Fan clutch

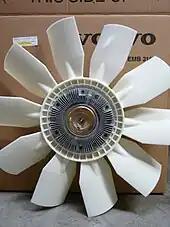
Engine fan with viscous drive

A fan clutch is a thermostatic engine cooling fan that can freewheel at low temperatures when cooling is not needed, allowing the engine to warm up faster, relieving unnecessary load on the engine. As temperatures increase, the clutch engages so that the fan is driven by engine power and moves air to cool the engine.